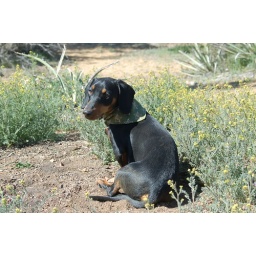
My dog Fred sitting in a bed of flowers in the campground at Mid-Hill Camp in Cima, CA